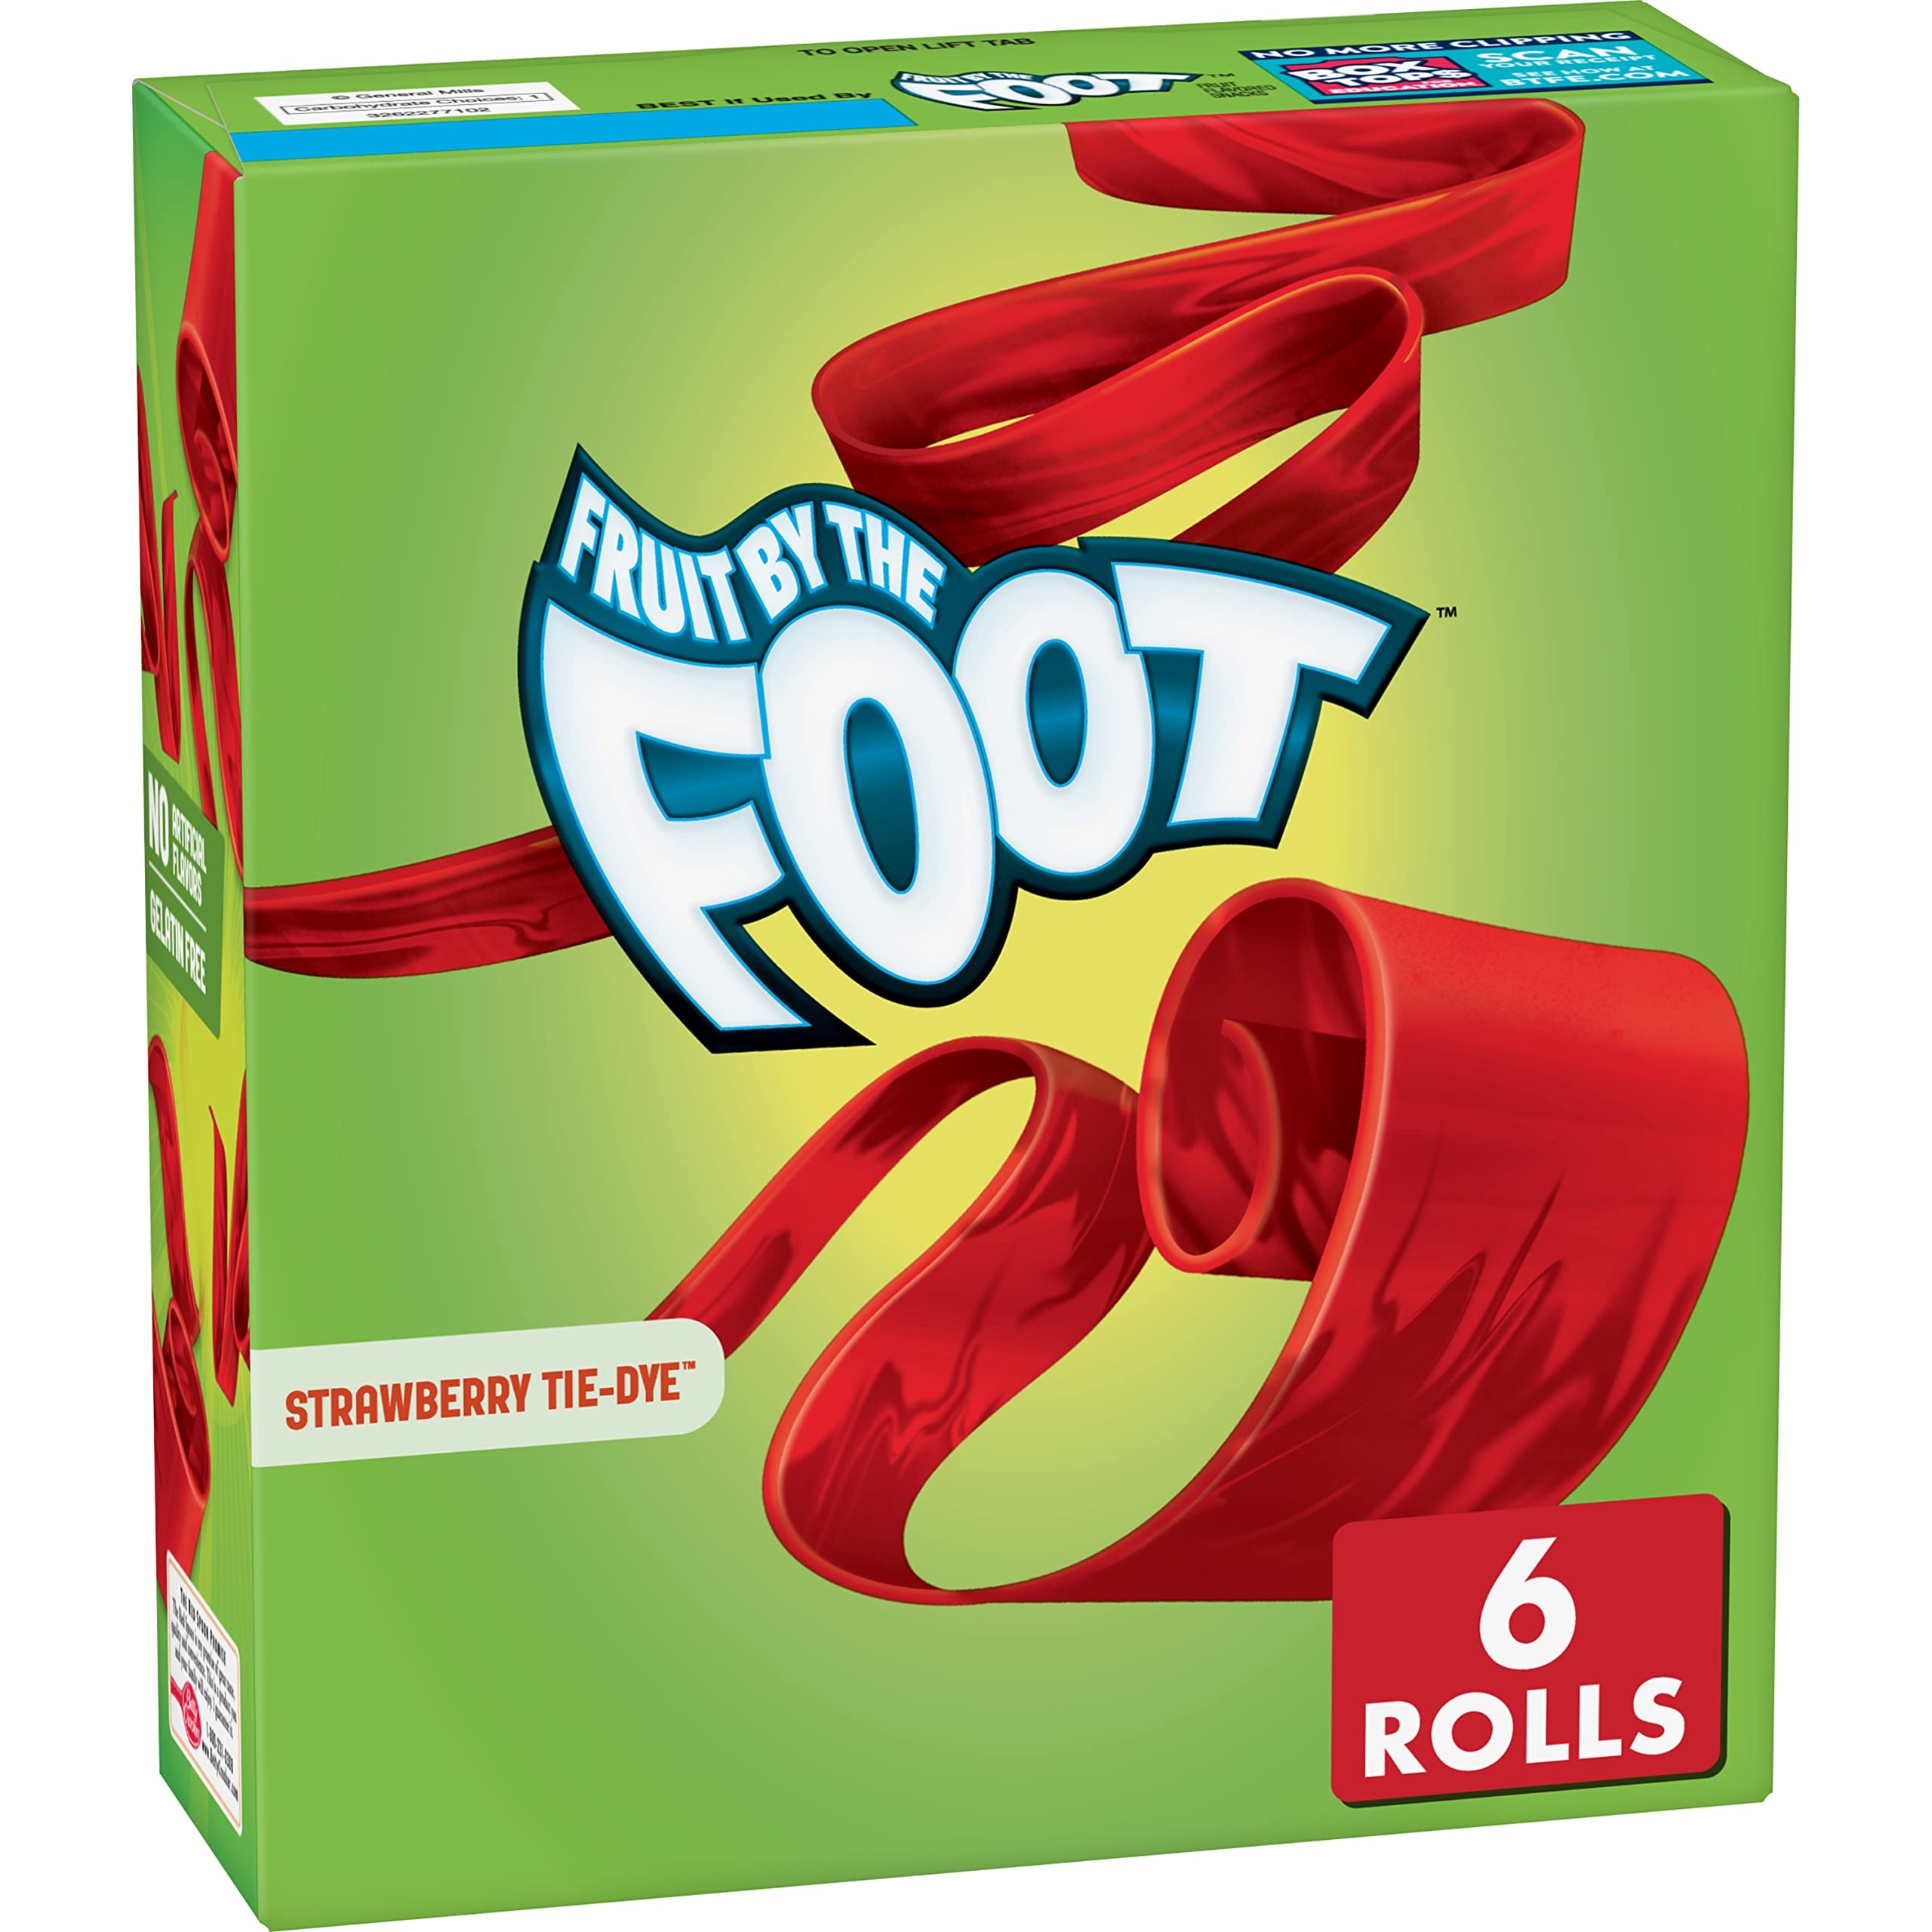
Item Name: Betty Crocker Fruit Snacks, Fruit by the Foot, Strawberry, 6 Rolls, 0.75 oz Each
Bullet Point 1: Fruit by the Foot, Strawberry, 6 Count
Bullet Point 2: Snack longer
Bullet Point 3: Classic strawberry taste
Bullet Point 4: Good source of vitamin C
Bullet Point 5: No artificial flavors, no gluten and no gelatin
Value: 6.0
Unit: Count

Price: 6.12